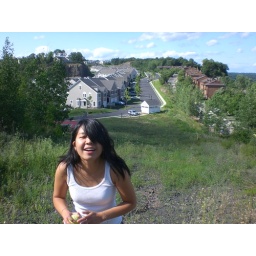
the hill near Mi's house